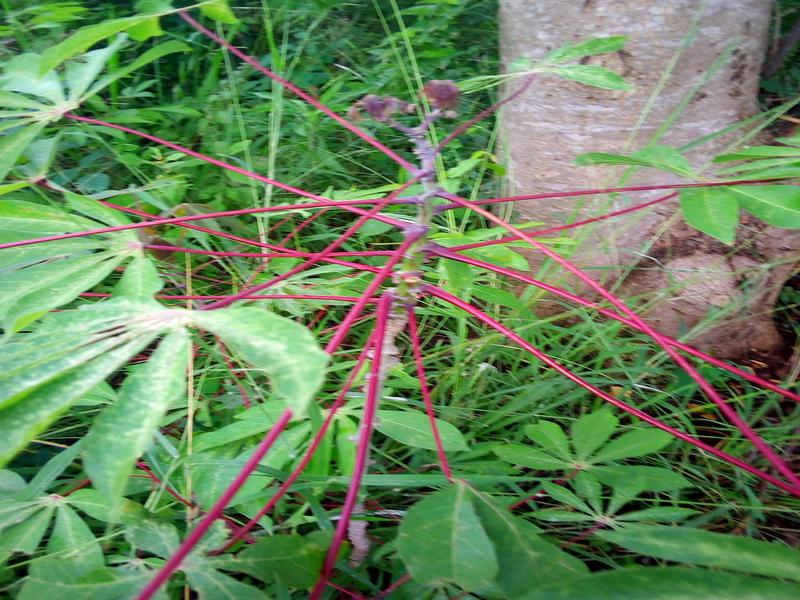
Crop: cassava
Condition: green_mottle